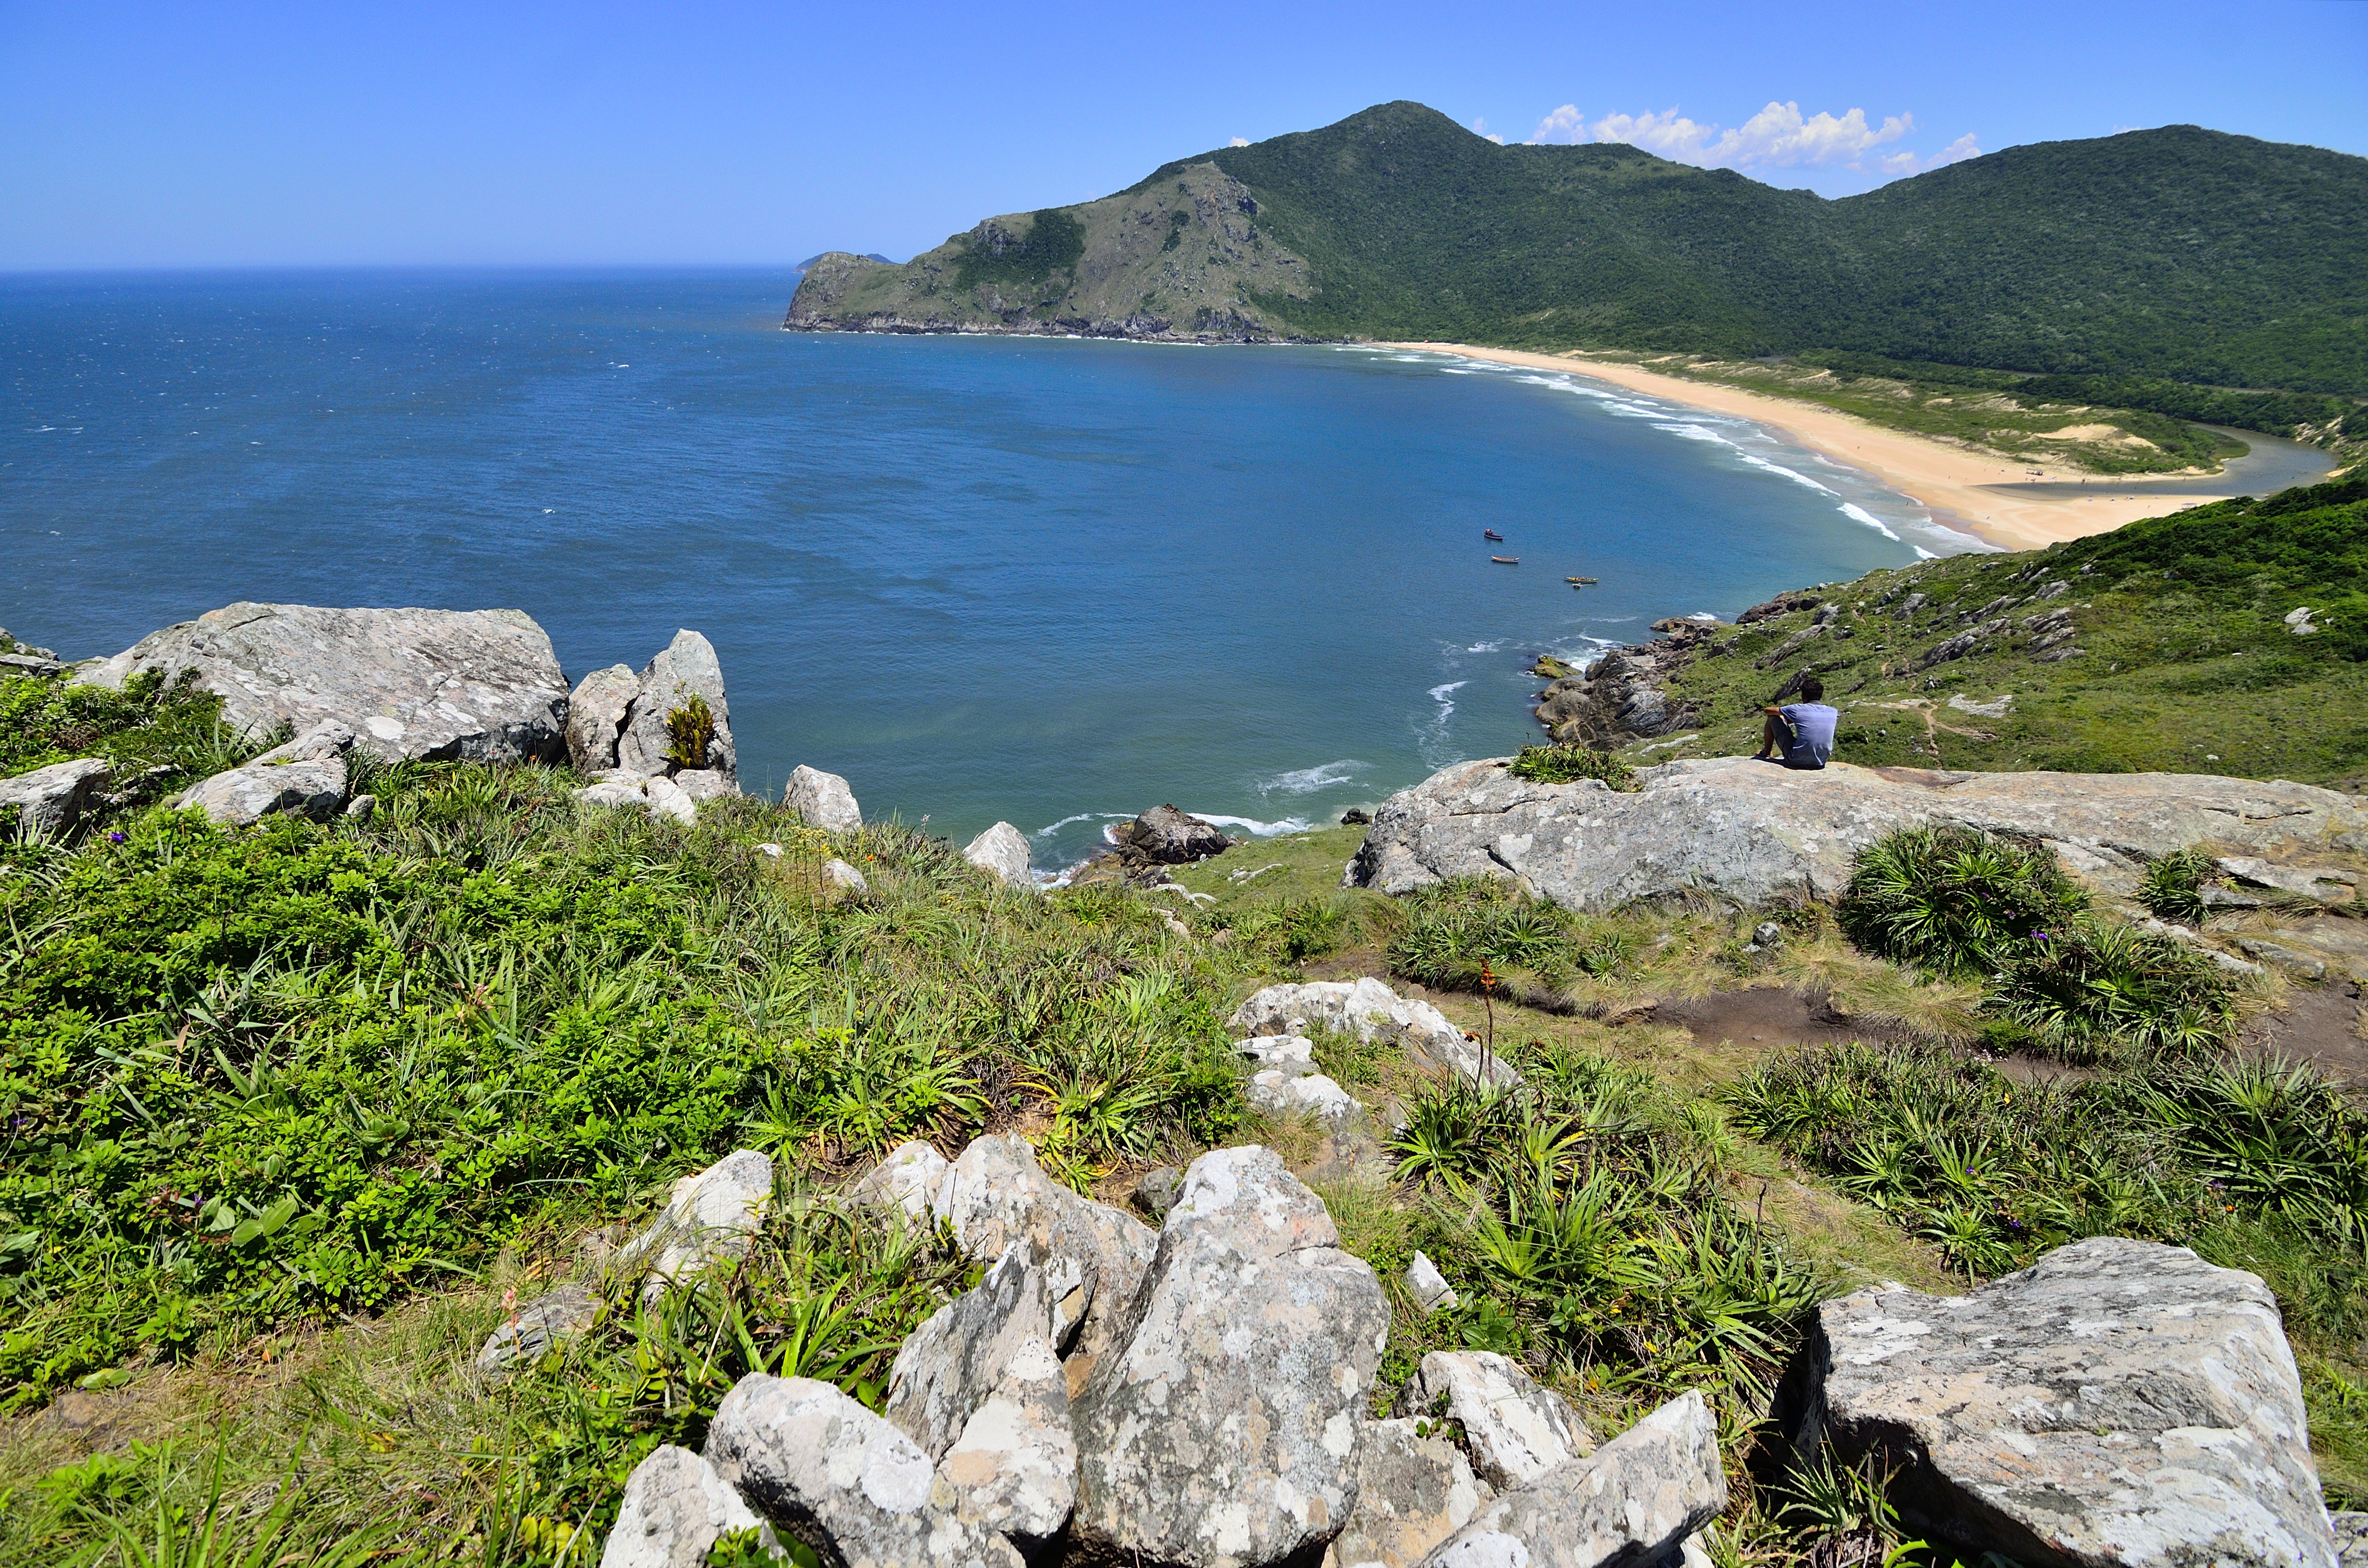
landscape, sea, coast, rock, ocean, walking, mountain, shore, lake, adventure, mountain range, vacation, cliff, cove, bay, terrain, body of water, geology, paisaje, praia, da, coroa, morro, trilha, lagoinhadoleste, lagoinha, loch, cape, landform, geographical feature